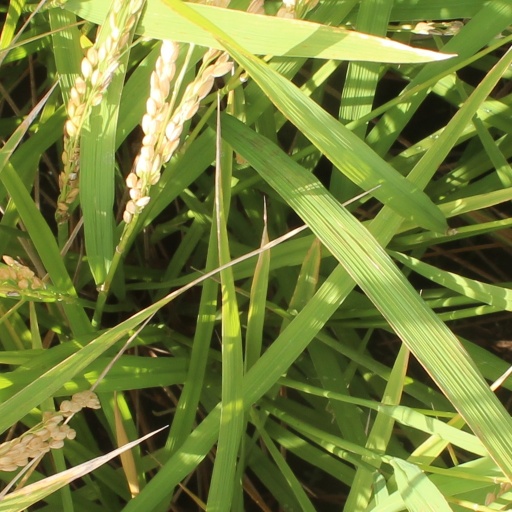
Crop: rice